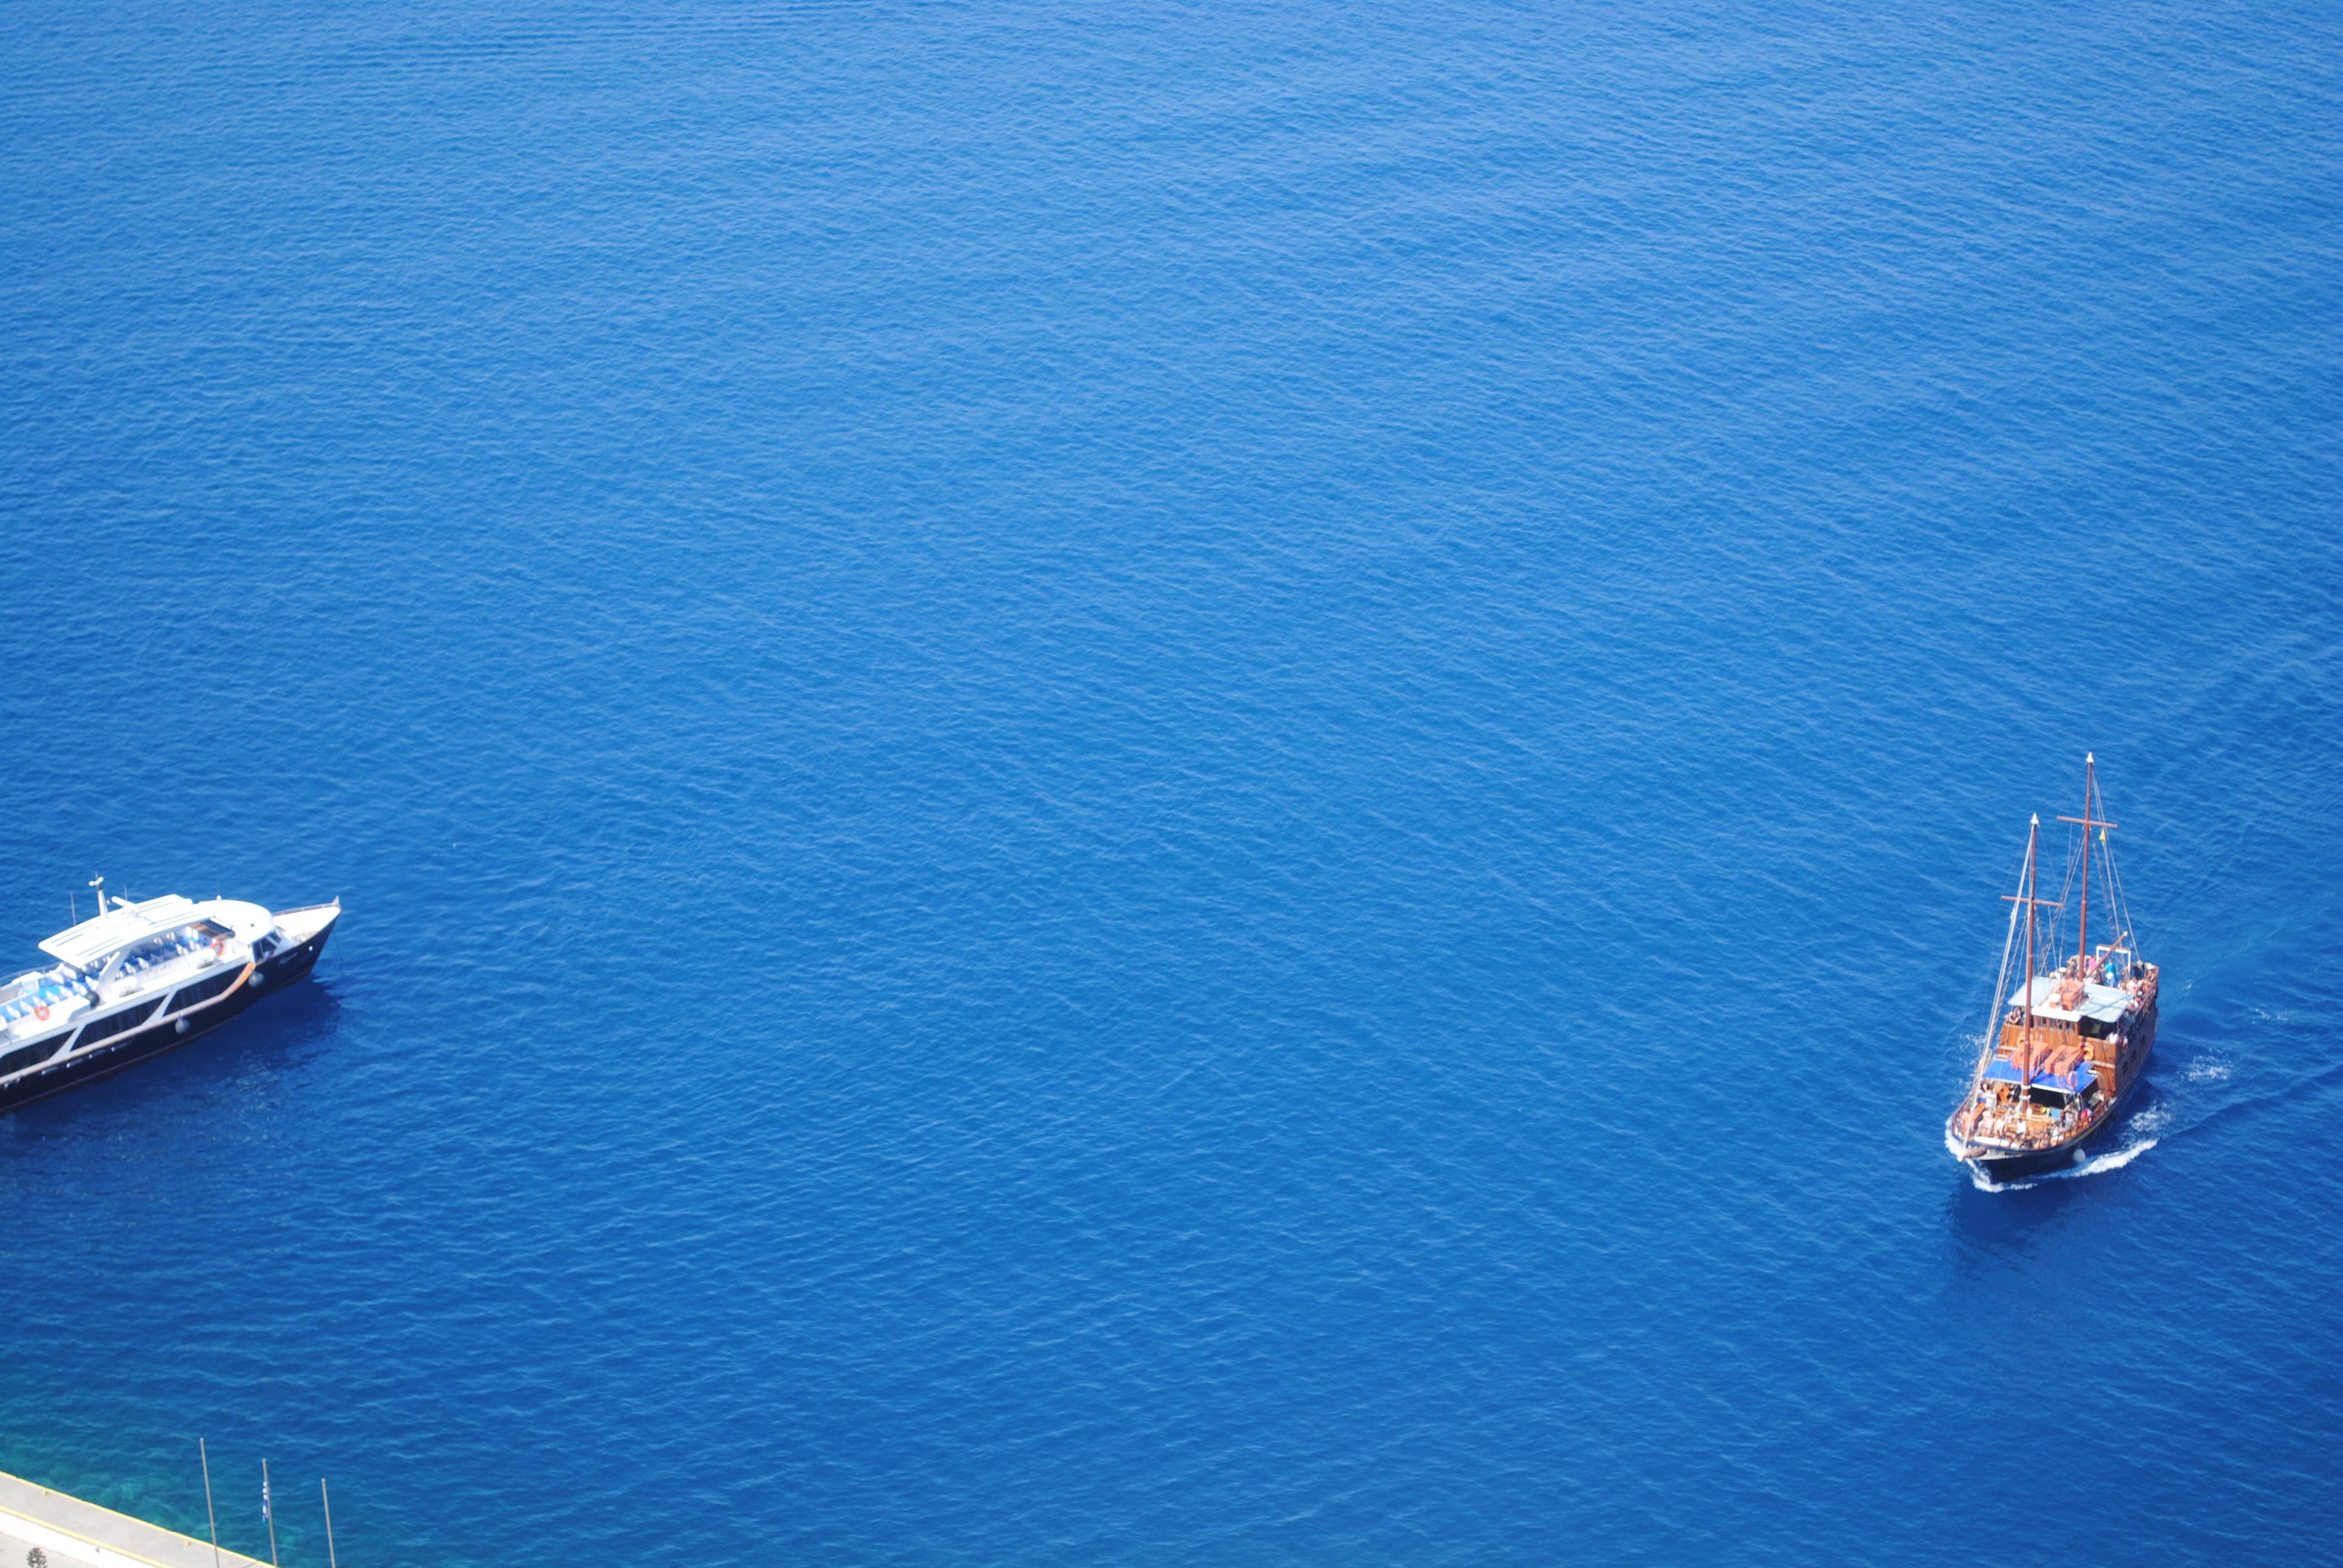
sea, ocean, boat, ship, reflection, vehicle, blue, watercraft